The Deluge (novel)

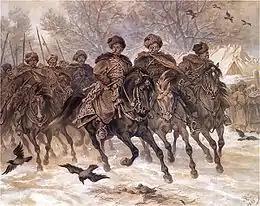
Kmita's companions on a ride

The novel begins with a description of the families living in and around the district of Rossyeni, the oldest and most powerful of which are the Billeviches. Aleksandra Billevich, the granddaughter of the chief hunter of Upita, has been orphaned and left in the care of the noble families. She is destined to marry Andrei Kmita (Polish: Andrzej Kmicic), whose father was the best friend of her grandfather, Pan Heraclius. The pair meet, and she is smitten by him on their first meeting, particularly as he is a war hero from Smolensk. However, she is wary of his impetuous character and his companions, ruffians who are almost outlaws and depend on him for their protection from the law.